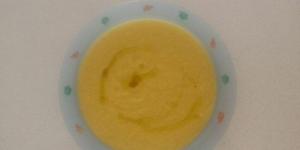
papilla de verdura y pollo